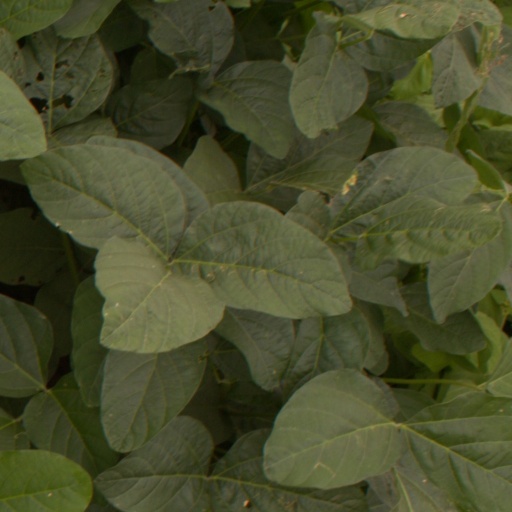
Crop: soybean